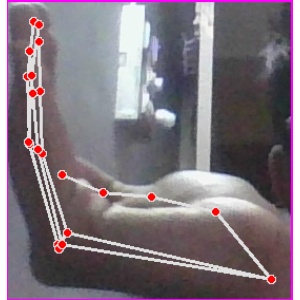
अक्षर: स